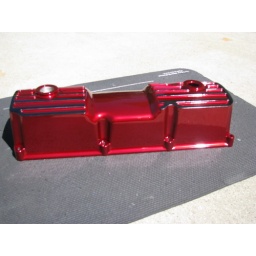
candy red over ultimate chrome/mirror black stripes